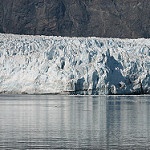
Label: glacier